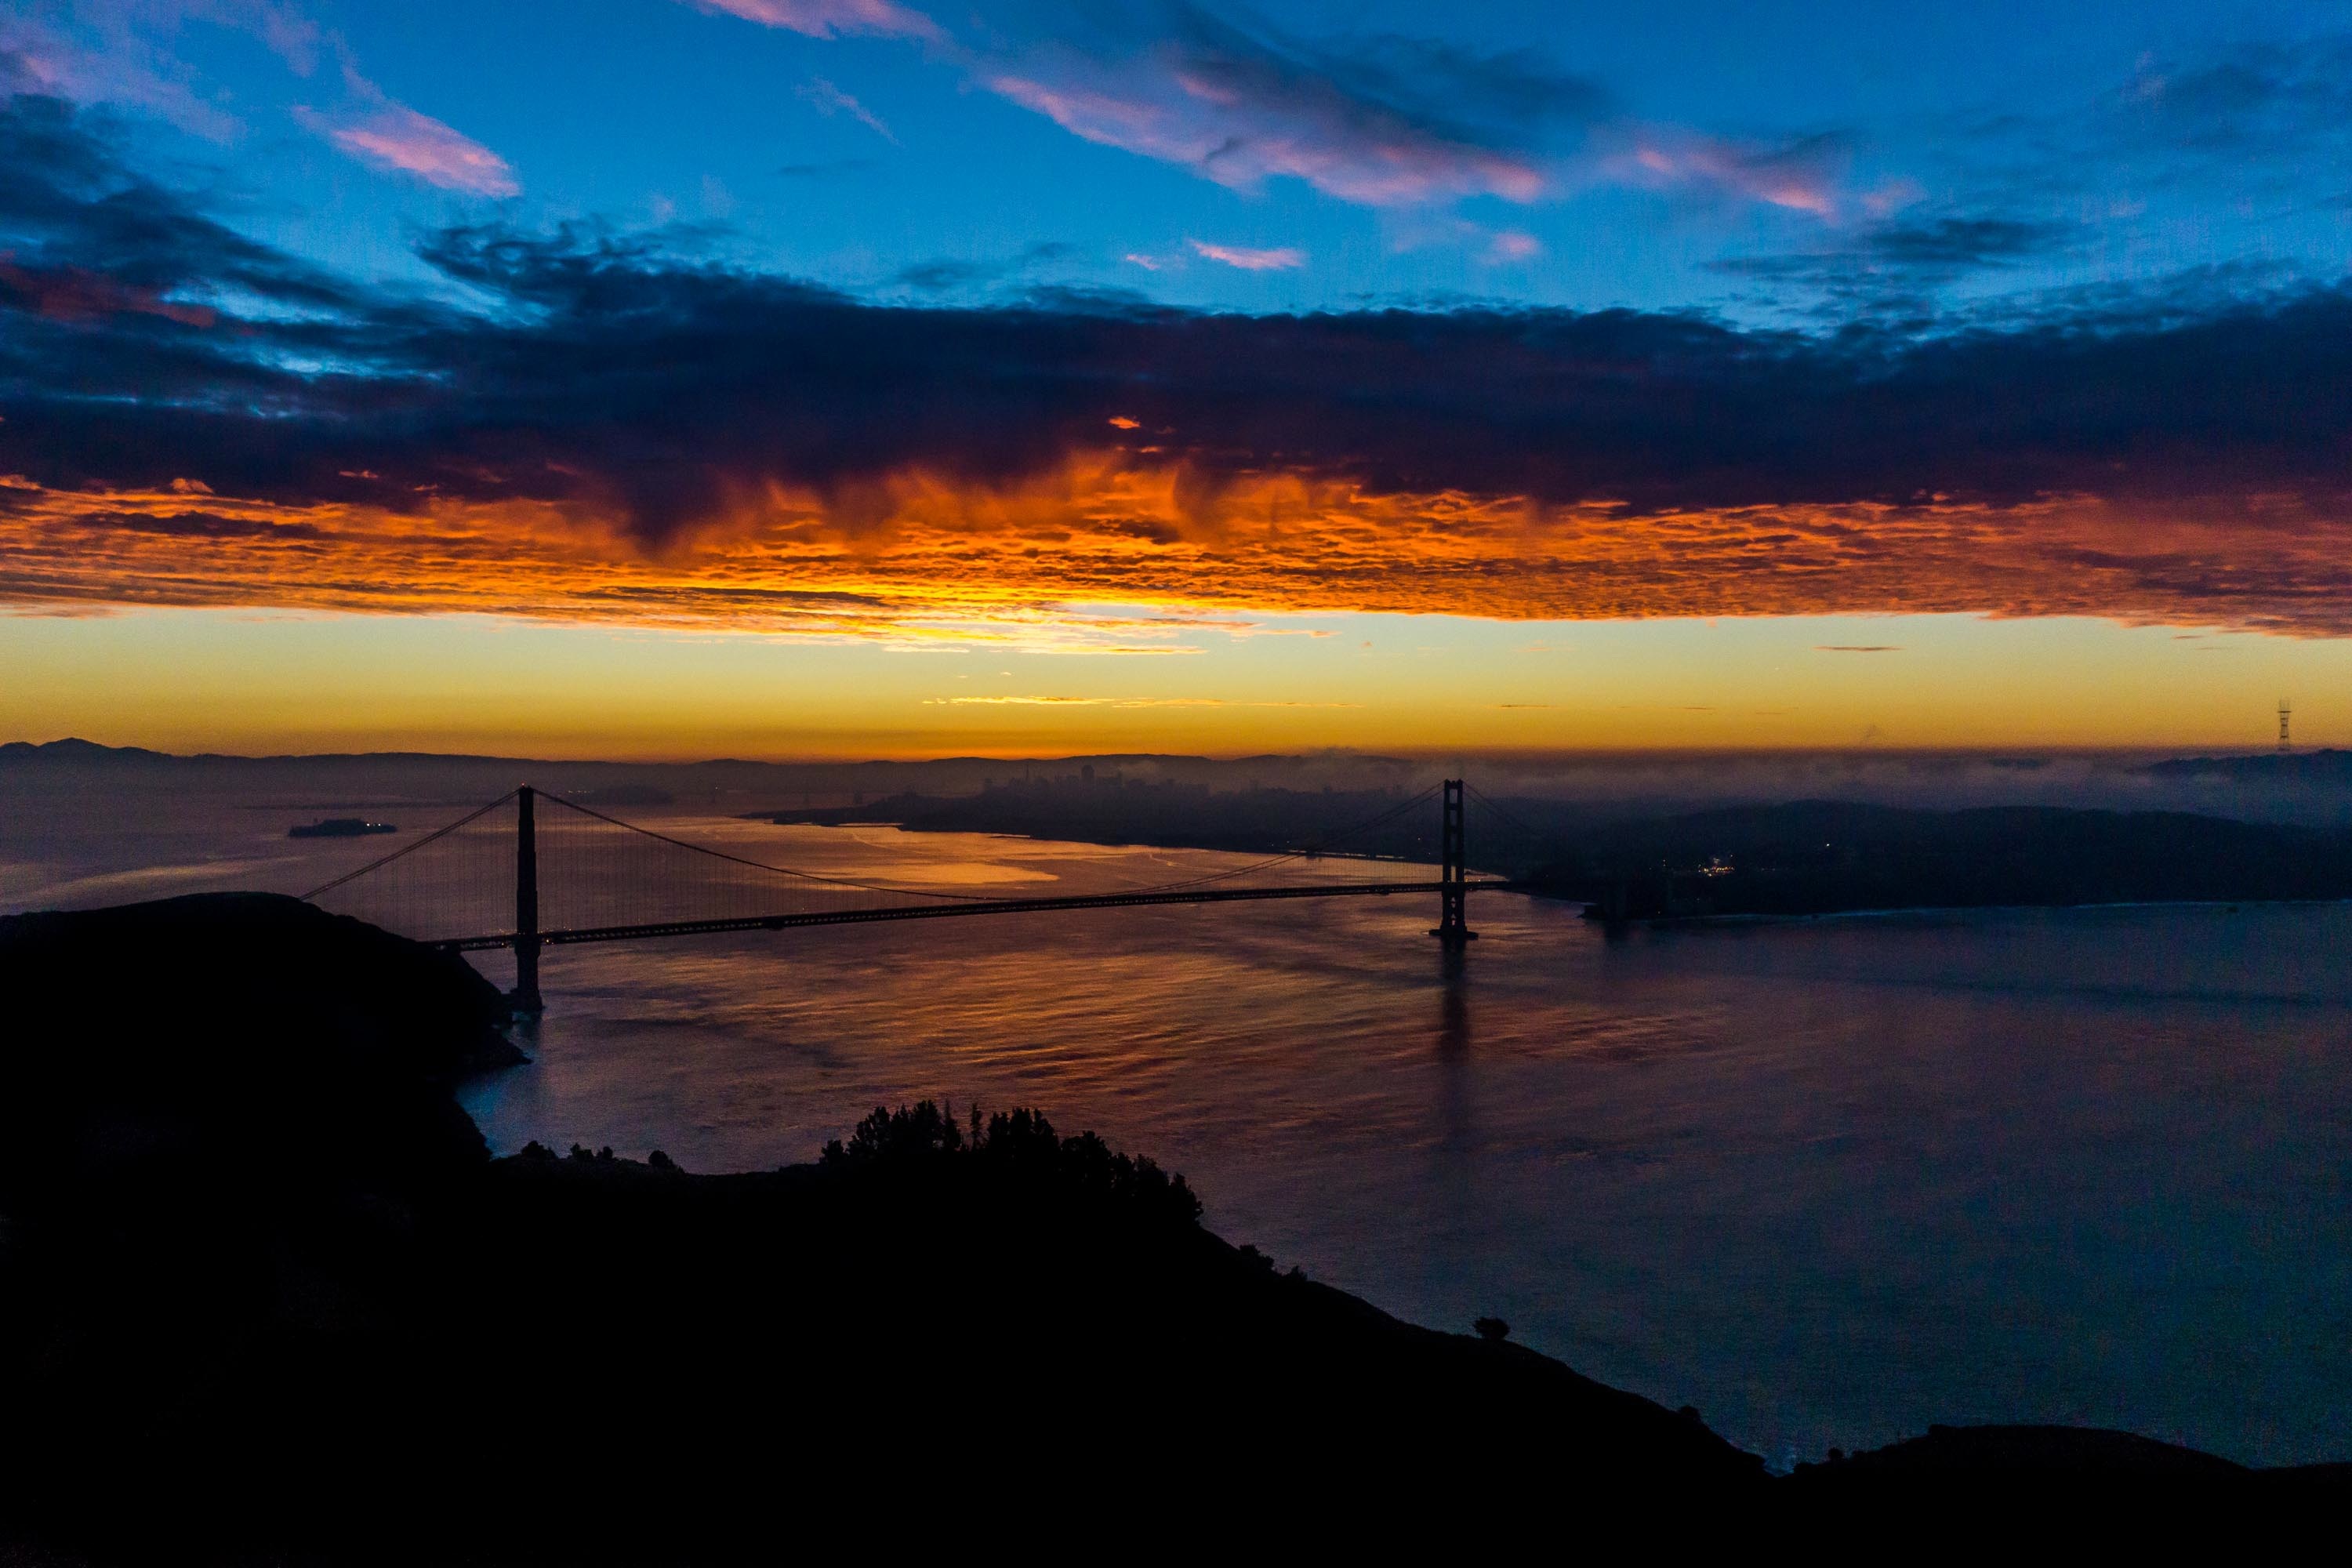
sea, coast, ocean, horizon, cloud, sky, sunrise, sunset, morning, wave, dawn, atmosphere, dusk, evening, reflection, bay, loch, afterglow, wind wave, red sky at morning